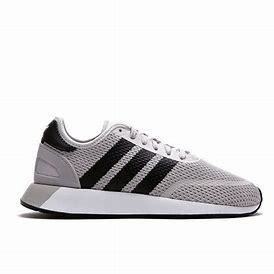
Brand: Adidas
Model: N 5923